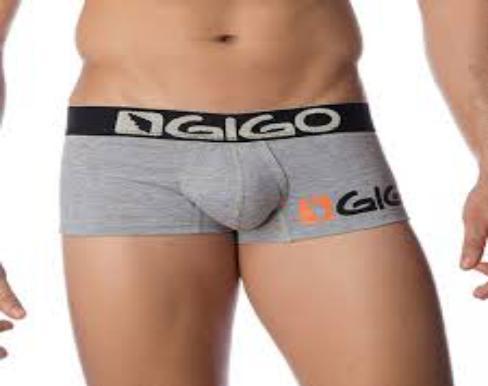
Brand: gigo
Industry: Clothes